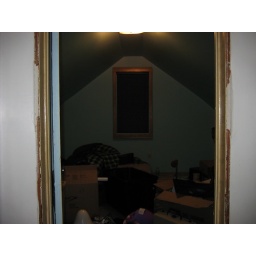
That is inside my room. You can just see my bed on the floor over all the boxes still aren't unpacked